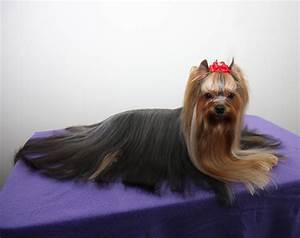
Label: cane